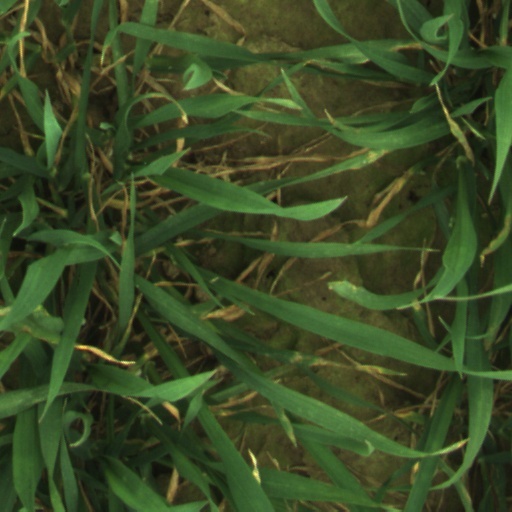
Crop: wheat